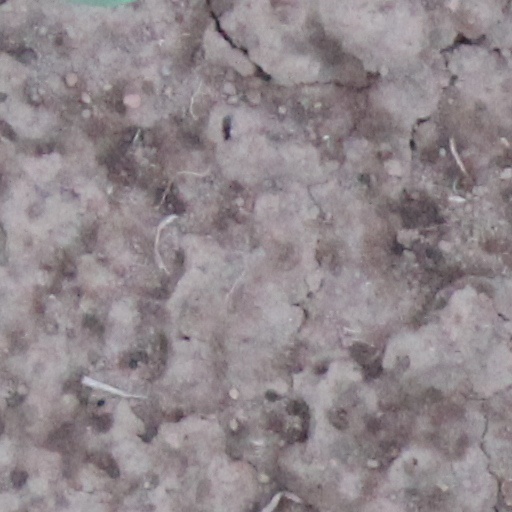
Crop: wheat